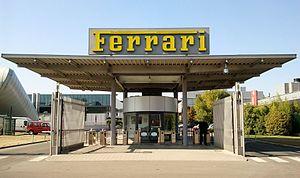
L'usine Ferrari de Maranello est depuis 1942, le siège social, bureau d'études et usine de production historique et mythique de Ferrari et la scuderia Ferrari, à Maranello, à 20 km au sud de Modène, en Émilie-Romagne, en Italie. Le musée Ferrari est fondé en 1990 via Dino Ferrari, en face de la porte d'entrée principale du site industriel.